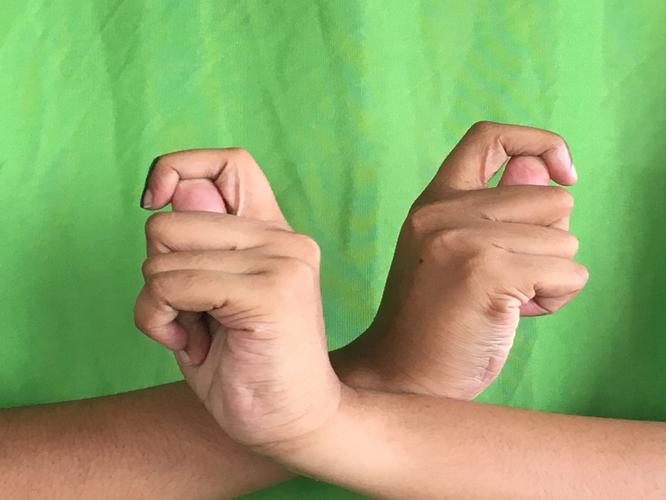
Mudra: Berunda
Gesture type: double_hand